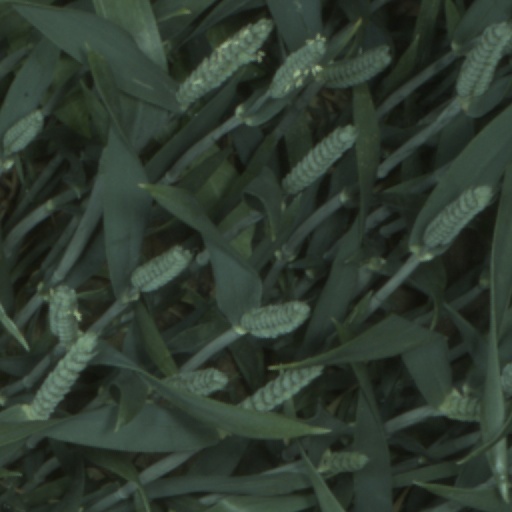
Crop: wheat